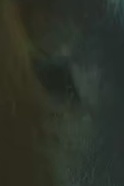
Face region: eyes (orbital_tightening_and_eye_area)
Pain indicator: obviously_present